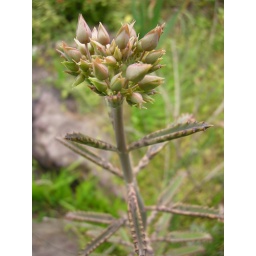
a little succulent growing off a rock in my garden is going into flower i think. looks cool tho huh.